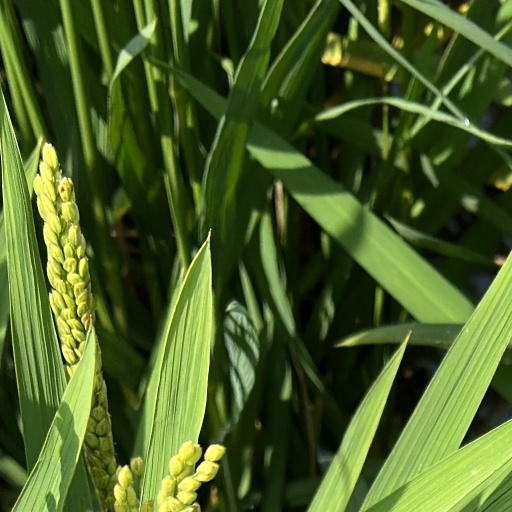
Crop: rice